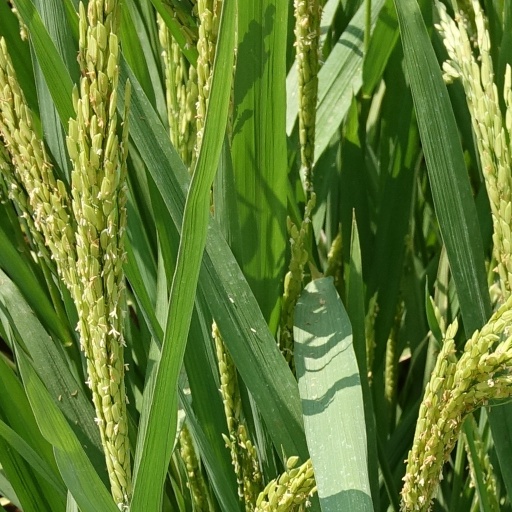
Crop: rice